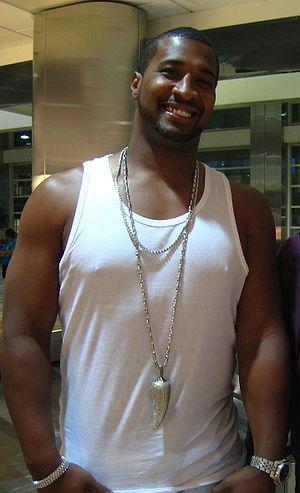
Daunte Culpepper, né le 28 janvier 1977 à Ocala, est un quarterback de football américain. Il a été classé parmi les meilleurs de sa position dans la National Football League et il était considéré comme le joueur le plus physique à son poste de l'histoire de la NFL. Il a longuement joué pour la formation des Vikings du Minnesota.